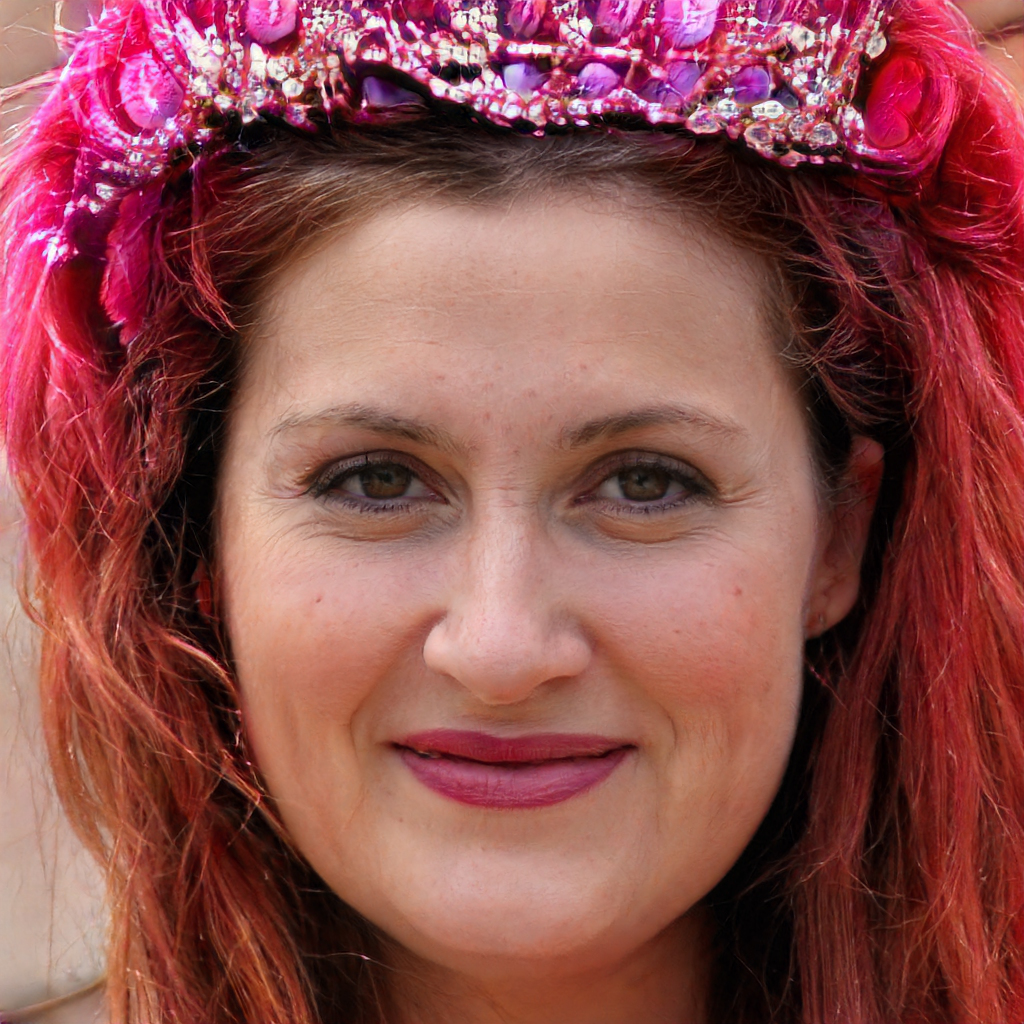
Portrait style: Real Portrait